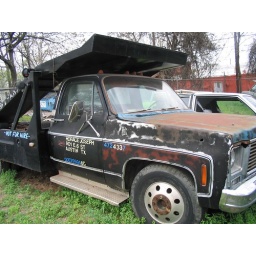
cars and vans i found in a wrecking lot in Austin Texas in 2005 when i went to SXSW